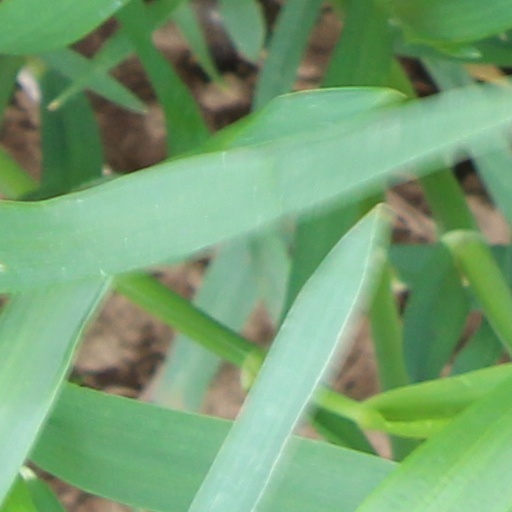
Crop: wheat